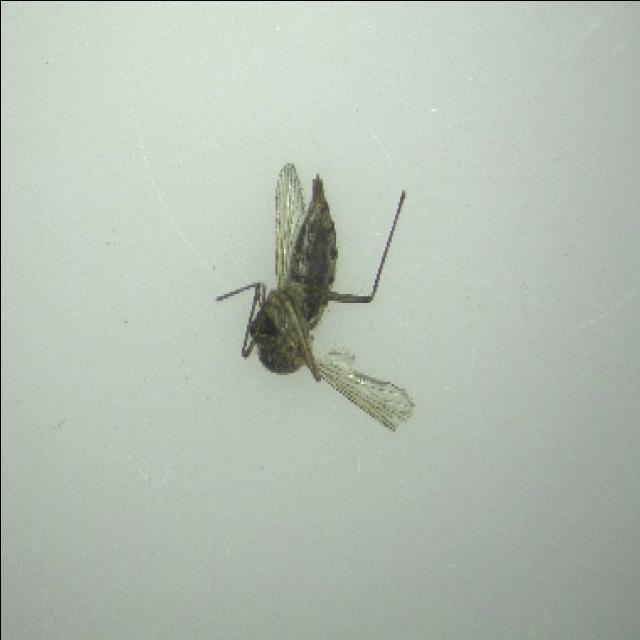
Species: aedes_vexans